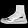
Label: Ankle boot